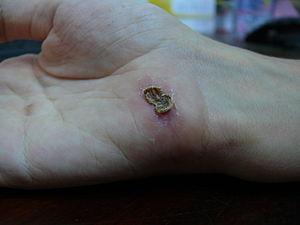
Développement d'une cicatrice